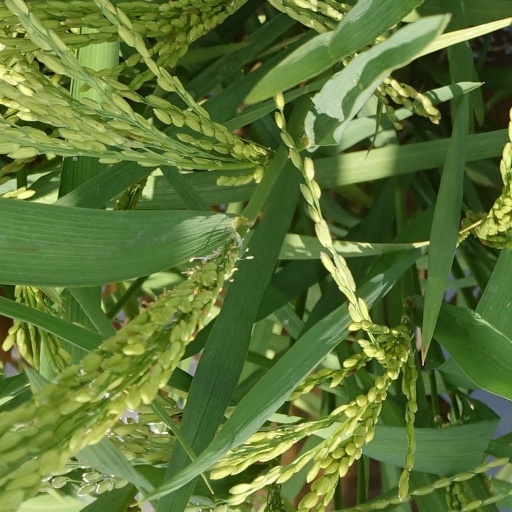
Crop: rice